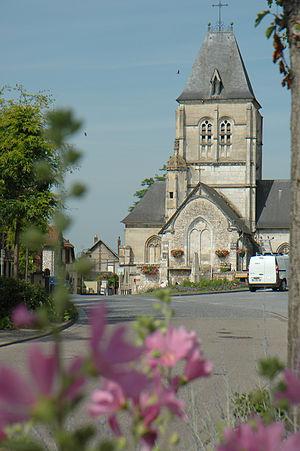
Eglise d'Alizay
Alizay est une commune française située dans le département de l'Eure, en région Normandie.